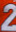
Number: 2